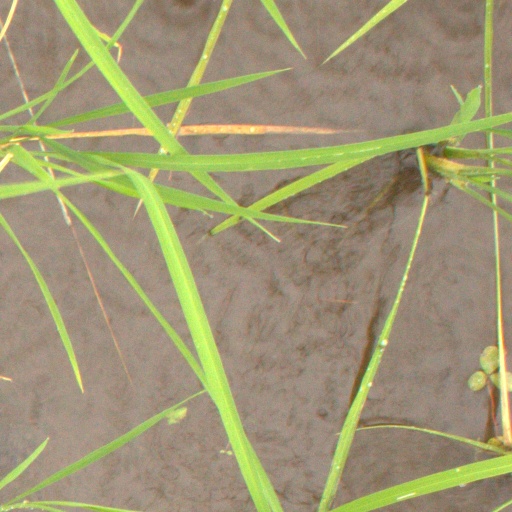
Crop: rice